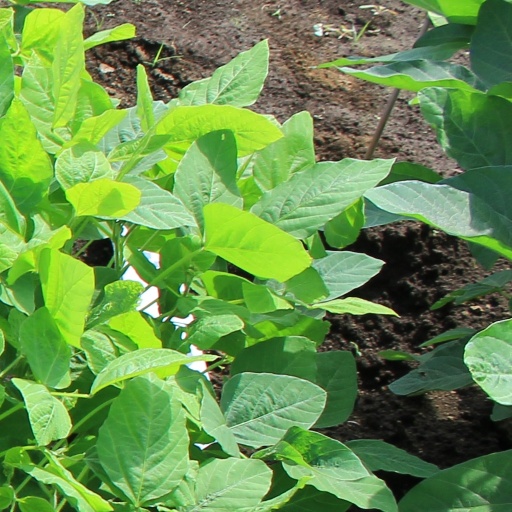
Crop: soybean